Camera stabilizer

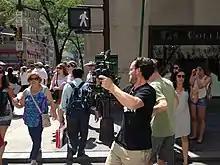
Filming with a handheld camera stabilizer

A camera stabilizer, or camera-stabilizing mount, is a device designed to hold a camera in a manner that prevents or compensates for unwanted camera movement, such as "camera shake".